Free-range eggs

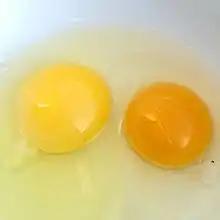
Photograph of two hen egg yolks, one from a commercial egg operation and one from a free-range backyard hen. The yolk of the backyard egg is bright orange.

Free-range eggs may be broader in definition and have more of an orange colour to their yolks owing to the abundance of greens and insects in the birds' diet if actually allowed substantial time outdoors to roam. These are also known as pasture-raised eggs. However, an orange yolk is not guaranteed to be from a free-range hen. Feed additives such as marigold petal meal, dried algae and alfalfa meal can be used to colour the yolks.